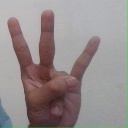
अक्षर: क्ष